Describe the emotion expressed in this image:  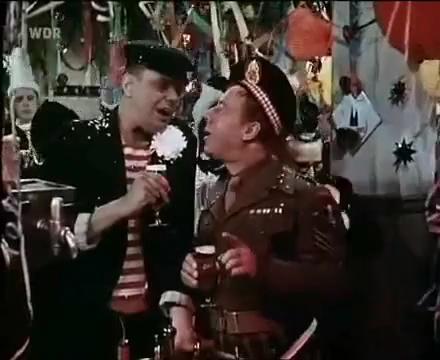
This person displays Fear, valence and arousal with high intensity.